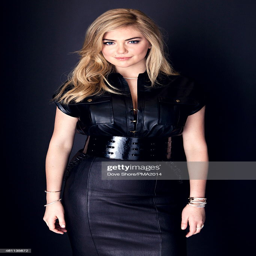
model is photographed at the studio .